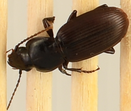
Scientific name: Pterostichus restrictus
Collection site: Rocky Mountains NEON (RMNP), plot RMNP_012